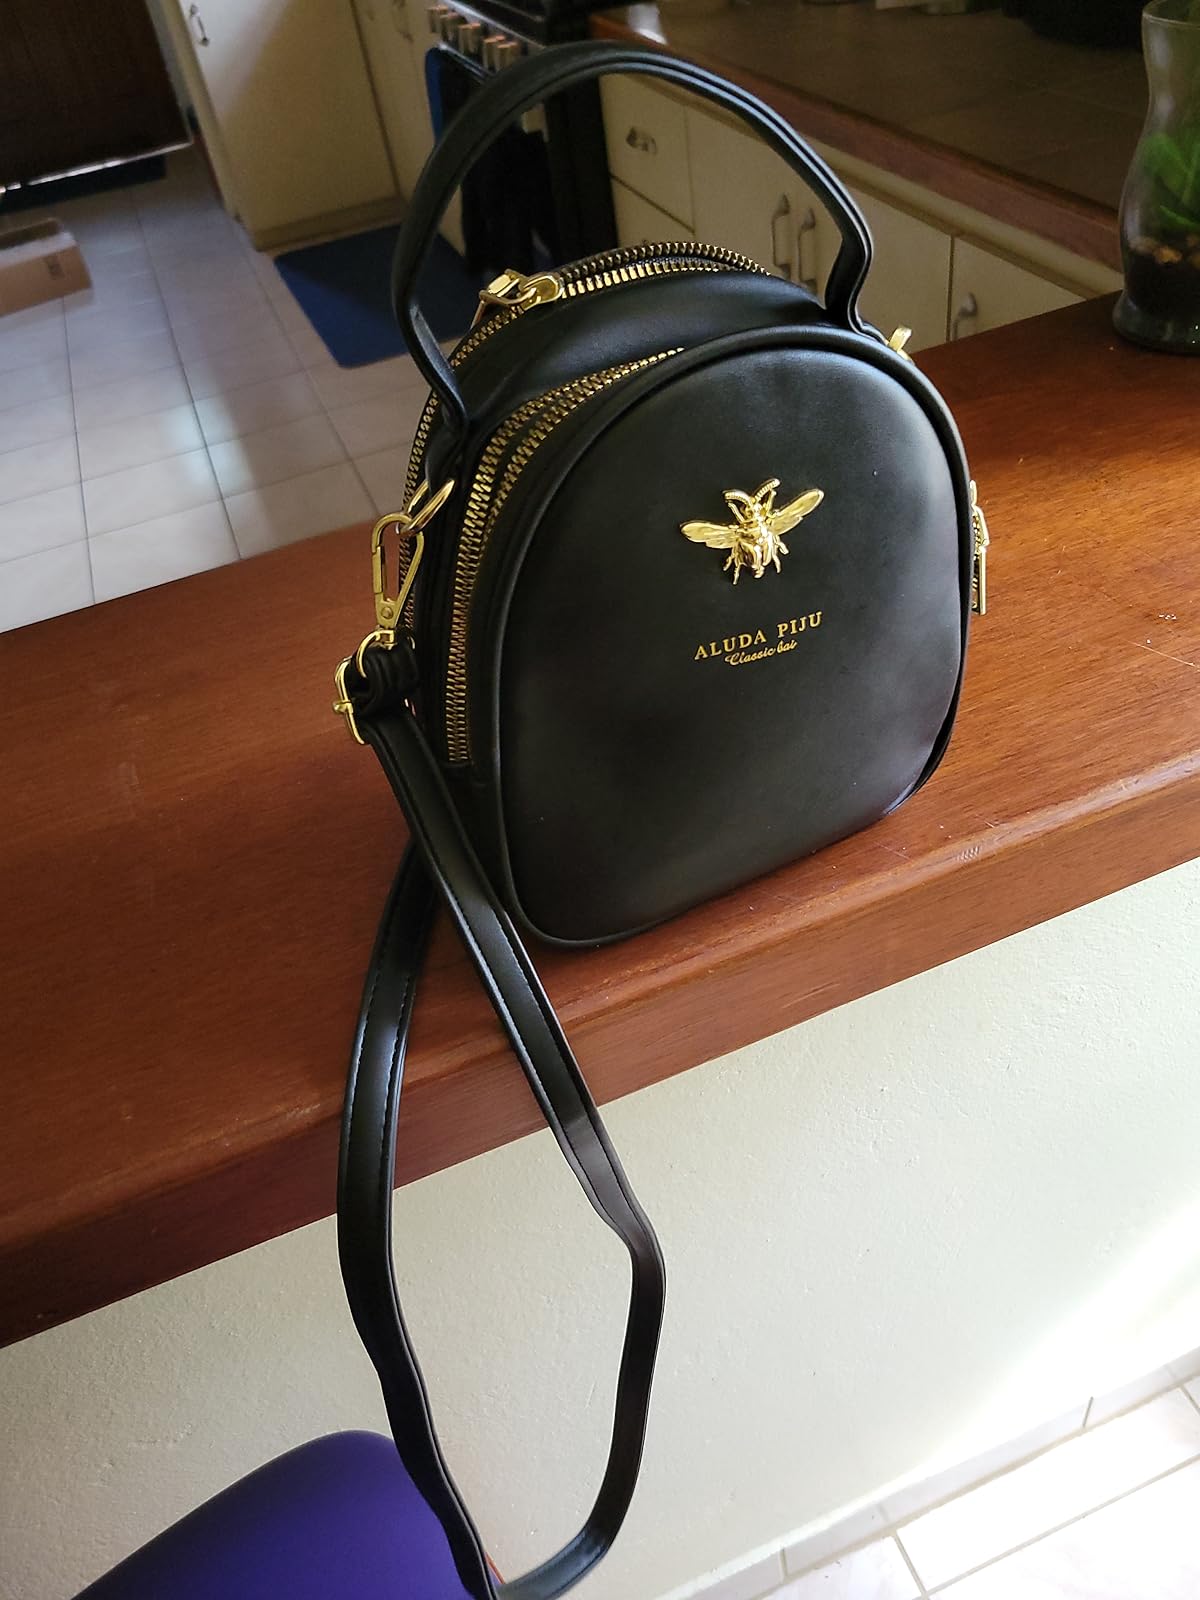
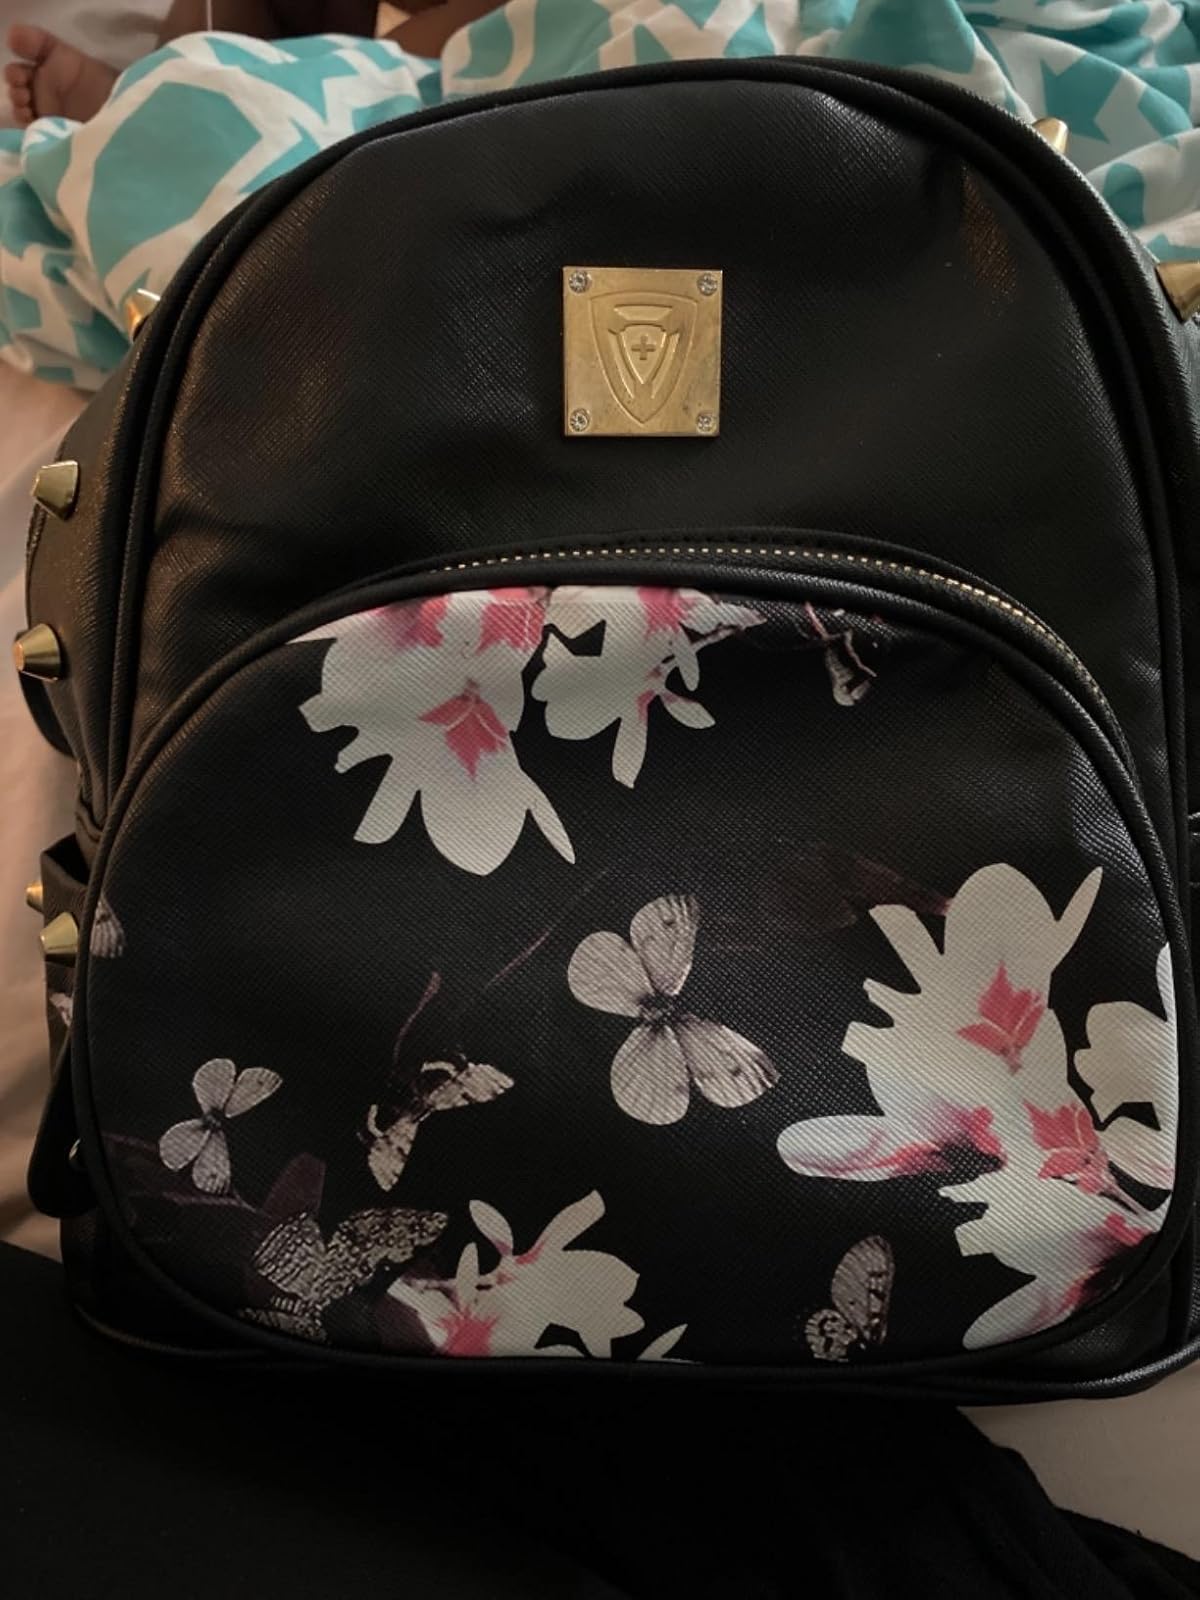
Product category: accessories_handbag
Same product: no